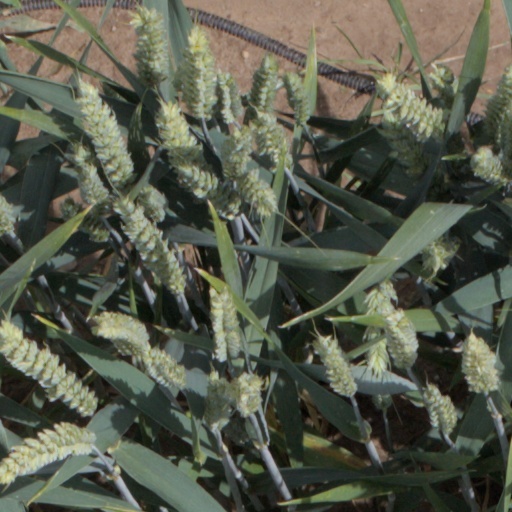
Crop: wheat